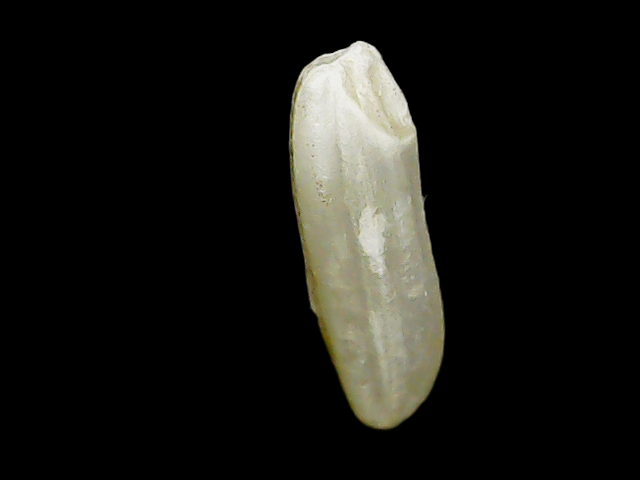
Rice variety: Binadhan7